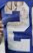
Number: 2